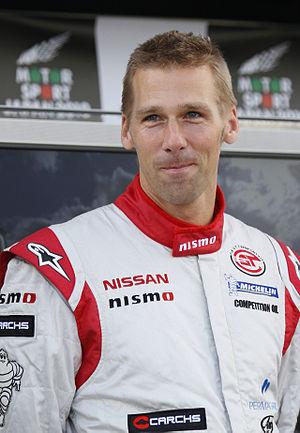
Michael Krumm, né le 19 mars 1970 à Reutlingen est un pilote automobile allemand.